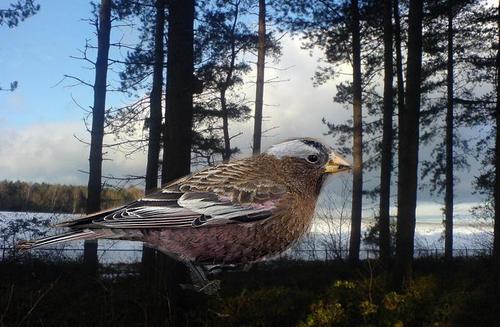
Bird species: Gray_crowned_Rosy_Finch
Bird type: landbird
Background: land